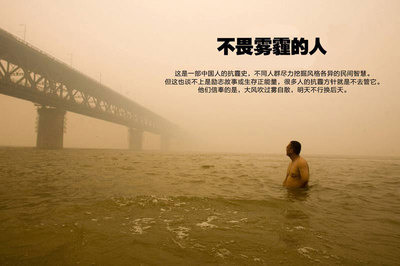
Weather: foggy or hazy